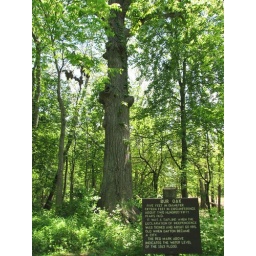
May 17/09 The sign explains the tree in the background.